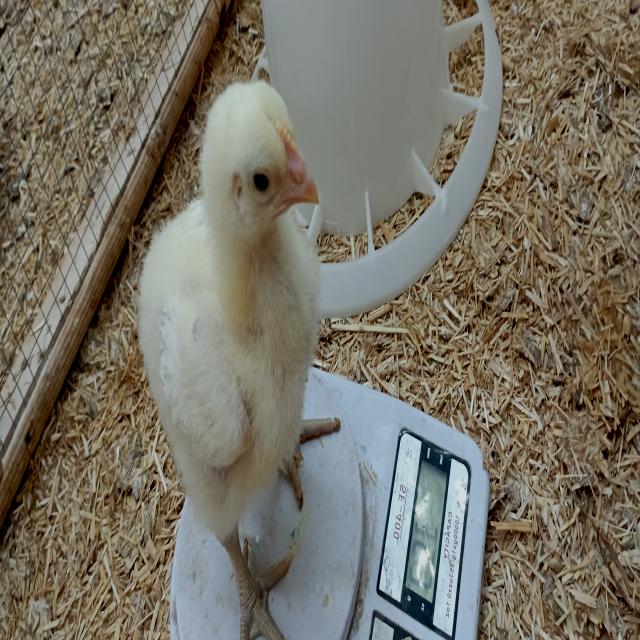
Weight: 352 g